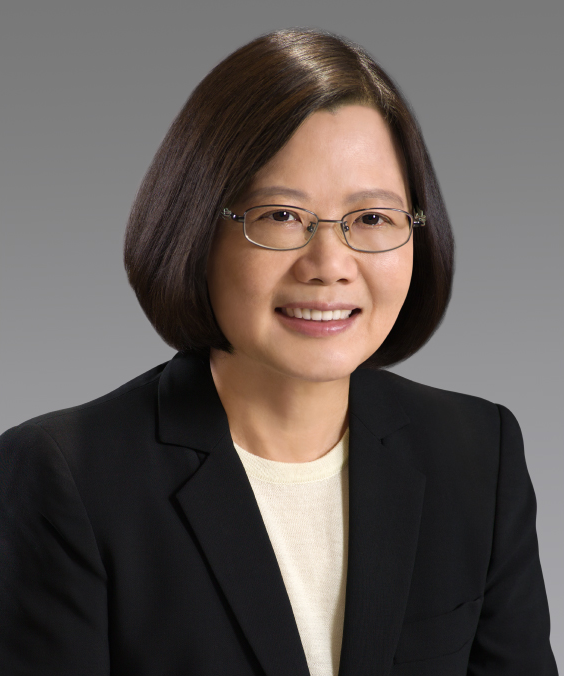
ไช่ อิงเหวิน

| name = ไช่ อิงเหวิน
| image = 蔡英文官方元首肖像照.png
| caption = ภาพถ่ายประจำตำแหน่ง
| office = ประธานาธิบดีสาธารณรัฐจีน
| premier = หลิน เฉฺวียนไล่ ชิงเต๋อซู เจินชางเฉิน เจี้ยนเหริน
| vicepresident = เฉิน เจี้ยนเหรินไล่ ชิงเต๋อ
| term_start = 20 พฤษภาคม ค.ศ. 2016
| term_end = 20 พฤษภาคม ค.ศ. 2024
| predecessor = หม่า อิงจิ่ว
| successor = ไล่ ชิงเต๋อ
| office1 = รายนามหัวหน้าพรรคประชาธิปไตยก้าวหน้า (ไต้หวัน)|หัวหน้าพรรคประชาธิปไตยก้าวหน้า
| term_start1 = 28 พฤษภาคม ค.ศ. 2014
| term_end1 = 26 พฤศจิกายน ค.ศ. 2022
| predecessor1 = ซู เจินชาง
| term_start2 = 20 พฤษภาคม ค.ศ. 2008
| term_end2 = 14 มกราคม ค.ศ. 2012
| predecessor2 = เซี่ย ฉางถิง
| successor2 = เฉิน จฺวี๋
| office3 = รายนามรองนายกรัฐมนตรีสาธารณรัฐจีน|รองนายกรัฐมนตรีสาธารณรัฐจีน
| premier3 = ซู เจินชาง
| term_start3 = 25 มกราคม ค.ศ. 2006
| term_end3 = 21 พฤษภาคม ค.ศ. 2007
| predecessor3 = อู่ หรงอี้
| successor3 = ชิว อี้เหริน
| office4 = รัฐมนตรีMainland Affairs Council|สภากิจการแผ่นดินใหญ่
| premier4 = ถัง เฟย์จาง จฺวิ้น-สฺยงโหยว ซีคุน
| deputy4 = เฉิน หมิงทง
| term_start4 = 20 พฤษภาคม ค.ศ. 2000
| term_end4 = 20 พฤษภาคม ค.ศ. 2004
| predecessor4 = ซู ฉี่
| successor4 = อู่ เจาเซี่ย
| birth_place = ไทเป สาธารณรัฐจีน
| party = ไฟล์:Green Taiwan White Cross.png|25px พรรคประชาธิปไตยก้าวหน้า (ไต้หวัน)|พรรคประชาธิปไตยก้าวหน้า
| signature = Signature of Tsai Ing-wen.svg
| occupation = นักการเมืองอาจารย์มหาวิทยาลัย(ศาสตราจารย์)
| module = Infobox Chinese
| child = yes
| c = 蔡英文
| p = Cài Yīngwén
| w = Tsai4 Ying1-wen2
| poj = Chhoà Eng-bûn
| tl = Tshuà Ing-bûn
| showflag = tl
| native_name_lang = zh-Hant
ไช่ อิงเหวิน (; เกิด 31 สิงหาคม ค.ศ. 1956) เป็นนักการเมืองชาวไต้หวัน ดำรงตำแหน่งประธานาธิบดีสาธารณรัฐจีน|ประธานาธิบดี2016-2024แห่งสาธารณรัฐจีน|สาธารณรัฐจีน (ไต้หวัน) และเป็นสตรีคนแรกที่ได้รับเลือกตั้งให้ดำรงตำแหน่งดังกล่าว เธอเป็นอดีตหัวหน้าพรรคประชาธิปไตยก้าวหน้า (ไต้หวัน)|พรรคประชาธิปไตยก้าวหน้า (民主進步黨) และเป็นตัวแทนของพรรคเข้าชิงตำแหน่งประธานาธิบดีในการเลือกตั้งประธานาธิบดีไต้หวัน ค.ศ. 2016|การเลือกตั้งเมื่อ ค.ศ. 2016 ตำแหน่งซึ่งเธอพลาดไปในการเลือกประธานาธิบดีไต้หวัน ค.ศ. 2012|การเลือกตั้งปีเมื่อ ค.ศ. 2012 นอกจากนี้ เธอยังเคยเป็นหัวหน้าพรรคมาแล้วหนึ่งสมัยในช่วง ค.ศ. 2008–2012
เธอศึกษาร่ำเรียนในไต้หวัน สหรัฐอเมริกา และอังกฤษ สำเร็จเป็นนิติศาสตรบัณฑิตจากมหาวิทยาลัยแห่งชาติไต้หวัน นิติศาสตรมหาบัณฑิตจากCornell University Law School|คณะนิติศาสตร์ มหาวิทยาลัยคอร์เนลล์ และดุษฎีบัณฑิตจากวิทยาลัยเศรษฐศาสตร์และรัฐศาสตร์แห่งลอนดอน แล้วกลับบ้านเกิดเมืองนอนในปี 1984 เพื่อเป็นอาจารย์ที่มหาวิทยาลัยหลายแห่ง ครั้น ค.ศ. 1993 ก๊กมินตั๋ง|พรรคชาตินิยม (國民黨) ซึ่งเป็นรัฐบาลอยู่ในเวลานั้น ตั้งเธอเป็นข้าราชการหลายตำแหน่ง รวมถึงตำแหน่งประธานกรรมการร่างนโยบายว่าด้วย "หนึ่งชาติหนึ่งแดน" (一邊一國) ในสมัยประธานาธิบดีหลี่ เติงฮุย (李登輝)
เมื่อเฉิน ฉุ่ยเปี่ยน (陳水扁) ได้เป็นประธานาธิบดีใน ค.ศ. 2000 เธอในฐานะผู้มิได้สังกัดพรรคการเมืองได้รับเชิญเป็นรัฐมนตรีMainland Affairs Council|สภากิจการแผ่นดินใหญ่ (大陸委員會) และอยู่ในตำแหน่งนี้ตราบเท่าวาระแรกของประธานาธิบดีเฉิน ต่อมา เธอจึงเข้าเป็นสมาชิกพรรคประชาธิปไตยก้าวหน้าใน ค.ศ. 2004 และในช่วงสั้น ๆ เธอได้เป็นสมาชิกLegislative Yuan|สภานิติบัญญัติ (立法院) ประเภทมิได้มาจากเขตเลือกตั้งตามบัญชีรายชื่อของพรรคประชาธิปไตยก้าวหน้า นับจากนั้น เธอได้รับแต่งตั้งเป็นรองนายกรัฐมนตรีในคราวที่ซู เจินชาง (蘇貞昌) เป็นนายกรัฐมนตรีสาธารณรัฐจีน|นายกรัฐมนตรี เธอดำรงตำแหน่งนี้จนกระทั่งคณะรัฐมนตรีลาออกยกคณะใน ค.ศ. 2007 ครั้น ค.ศ. 2008 พรรคประชาธิปไตยก้าวหน้าแพ้พ่ายในการเลือกประธานาธิบดีไต้หวัน 2008|การเลือกตั้งประธานาธิบดี เธอจึงได้รับเลือกตั้งเป็นหัวหน้าพรรค แต่เมื่อเธอปราชัยในการเลือกตั้งประธานาธิบดีใน ค.ศ. 2012 เธอก็ลาออกจากตำแหน่งหัวหน้าพรรค
ในเดือนพฤศจิกายน ค.ศ. 2010 เธอเข้าชิงตำแหน่งนายกเทศมนตรีนครไทเปใหม่|นายกเทศมนตรีแห่งนครไทเปใหม่ในการเลือกตั้งเทศมนตรีสาธารณรัฐจีน ค.ศ. 2010|การเลือกตั้งเทศมนตรี แต่แพ้จู ลี่หลุน (朱立倫) ซึ่งเคยเป็นรองนายกรัฐมนตรีจากพรรคชาตินิยม ครั้นเดือนเมษายน ค.ศ. 2011 เธอได้รับเลือกเป็นตัวแทนของพรรคประชาธิปไตยก้าวหน้าเพื่อชิงตำแหน่งประธานาธิบดีในการเลือกตั้งอันจะมีขึ้นใน ค.ศ. 2012 คะแนนที่เธอได้รับเลือกนั้นชนะซู เจินชาง เพื่อนร่วมพรรค ไปฉิวเฉียด ทำให้เธอเป็นสตรีคนแรกที่สมัครรับเลือกตั้งเป็นประธานาธิบดีของประเทศ กระนั้น ในการเลือกตั้งประธานาธิบดีประจำ ค.ศ. 2012 ซึ่งเป็นการเลือกตั้งประธานาธิบดีครั้งที่ห้าของประเทศ เธอกลับพ่ายแพ้แก่หม่า อิงจิ่ว (馬英九) จากพรรคชาตินิยม เธอจึงลงชิงตำแหน่งประธานาธิบดีในการเลือกตั้งประจำ ค.ศ. 2016 อีก ครั้งนี้ เธอได้รับคะแนนเสียงท่วมท้น และได้เข้าดำรงตำแหน่งประธานาธิบดีตั้งแต่วันที่ 20 พฤษภาคม ค.ศ. 2016
==อ้างอิง==
==แหล่งข้อมูลอื่น==
*
* เว็บไซต์ทางการ
*
หมวดหมู่:ประธานาธิบดีสาธารณรัฐจีน
หมวดหมู่:รองนายกรัฐมนตรีสาธารณรัฐจีน
หมวดหมู่:บุคคลที่เกิดในปี พ.ศ. 2499
หมวดหมู่:ประมุขแห่งรัฐที่เป็นสตรี
หมวดหมู่:ประธานาธิบดีสตรี
หมวดหมู่:รองนายกรัฐมนตรีสตรี
หมวดหมู่:ศิษย์เก่าจากมหาวิทยาลัยแห่งชาติไต้หวัน
หมวดหมู่:ศิษย์เก่าจากมหาวิทยาลัยคอร์เนล
หมวดหมู่:ศิษย์เก่าจากวิทยาลัยเศรษฐศาสตร์และรัฐศาสตร์แห่งลอนดอน
หมวดหมู่:หัวหน้าพรรคประชาธิปไตยก้าวหน้า (ไต้หวัน)
หมวดหมู่:สมาชิกสภานิติบัญญัติไต้หวันจากพรรคประชาธิปไตยก้าวหน้า
หมวดหมู่:สมาชิกสภานิติบัญญัติไต้หวัน ชุดที่ 6
หมวดหมู่:สมาชิกสภานิติบัญญัติไต้หวันแบบบัญชีรายชื่อ
หมวดหมู่:ผู้สมัครรับเลือกตั้งเป็นประธานาธิบดีไต้หวันจากพรรคประชาธิปไตยก้าวหน้า
หมวดหมู่:นักการเมืองไต้หวันจากผิงตง
หมวดหมู่:นักการเมืองสตรีชาวไต้หวัน
หมวดหมู่:บุคคลจากไทเป